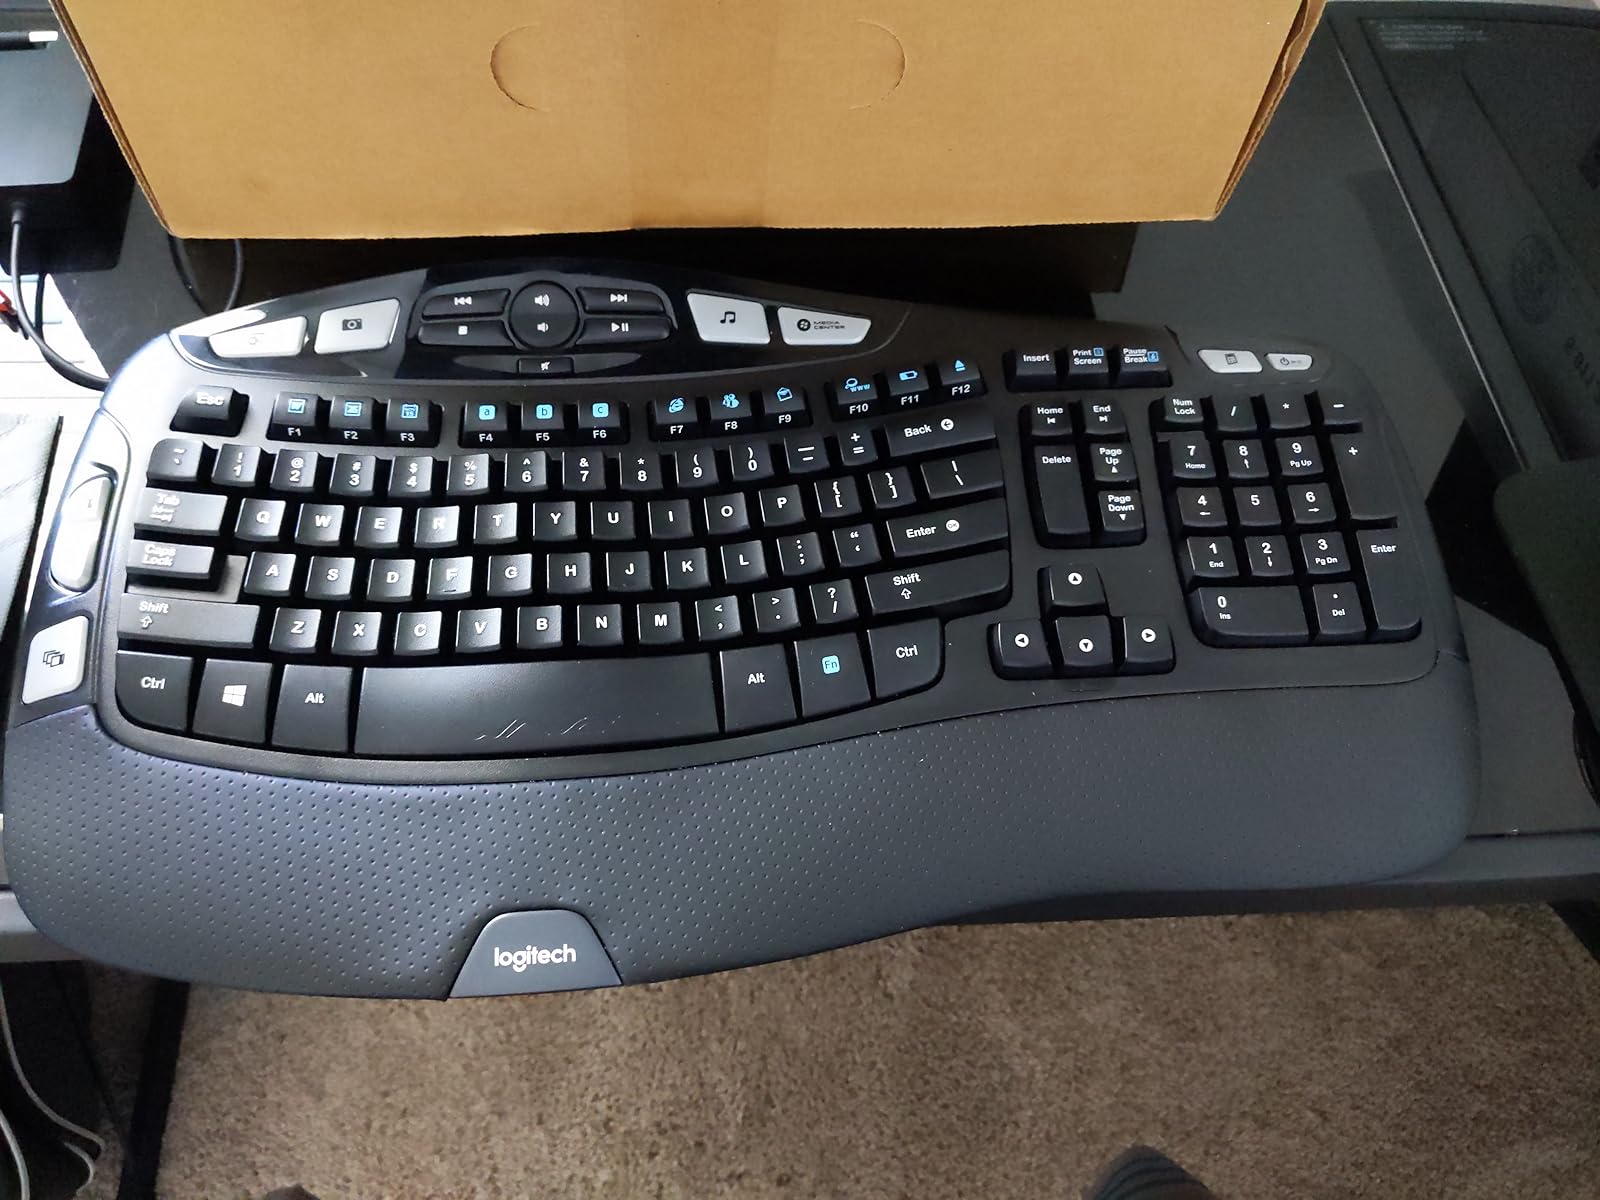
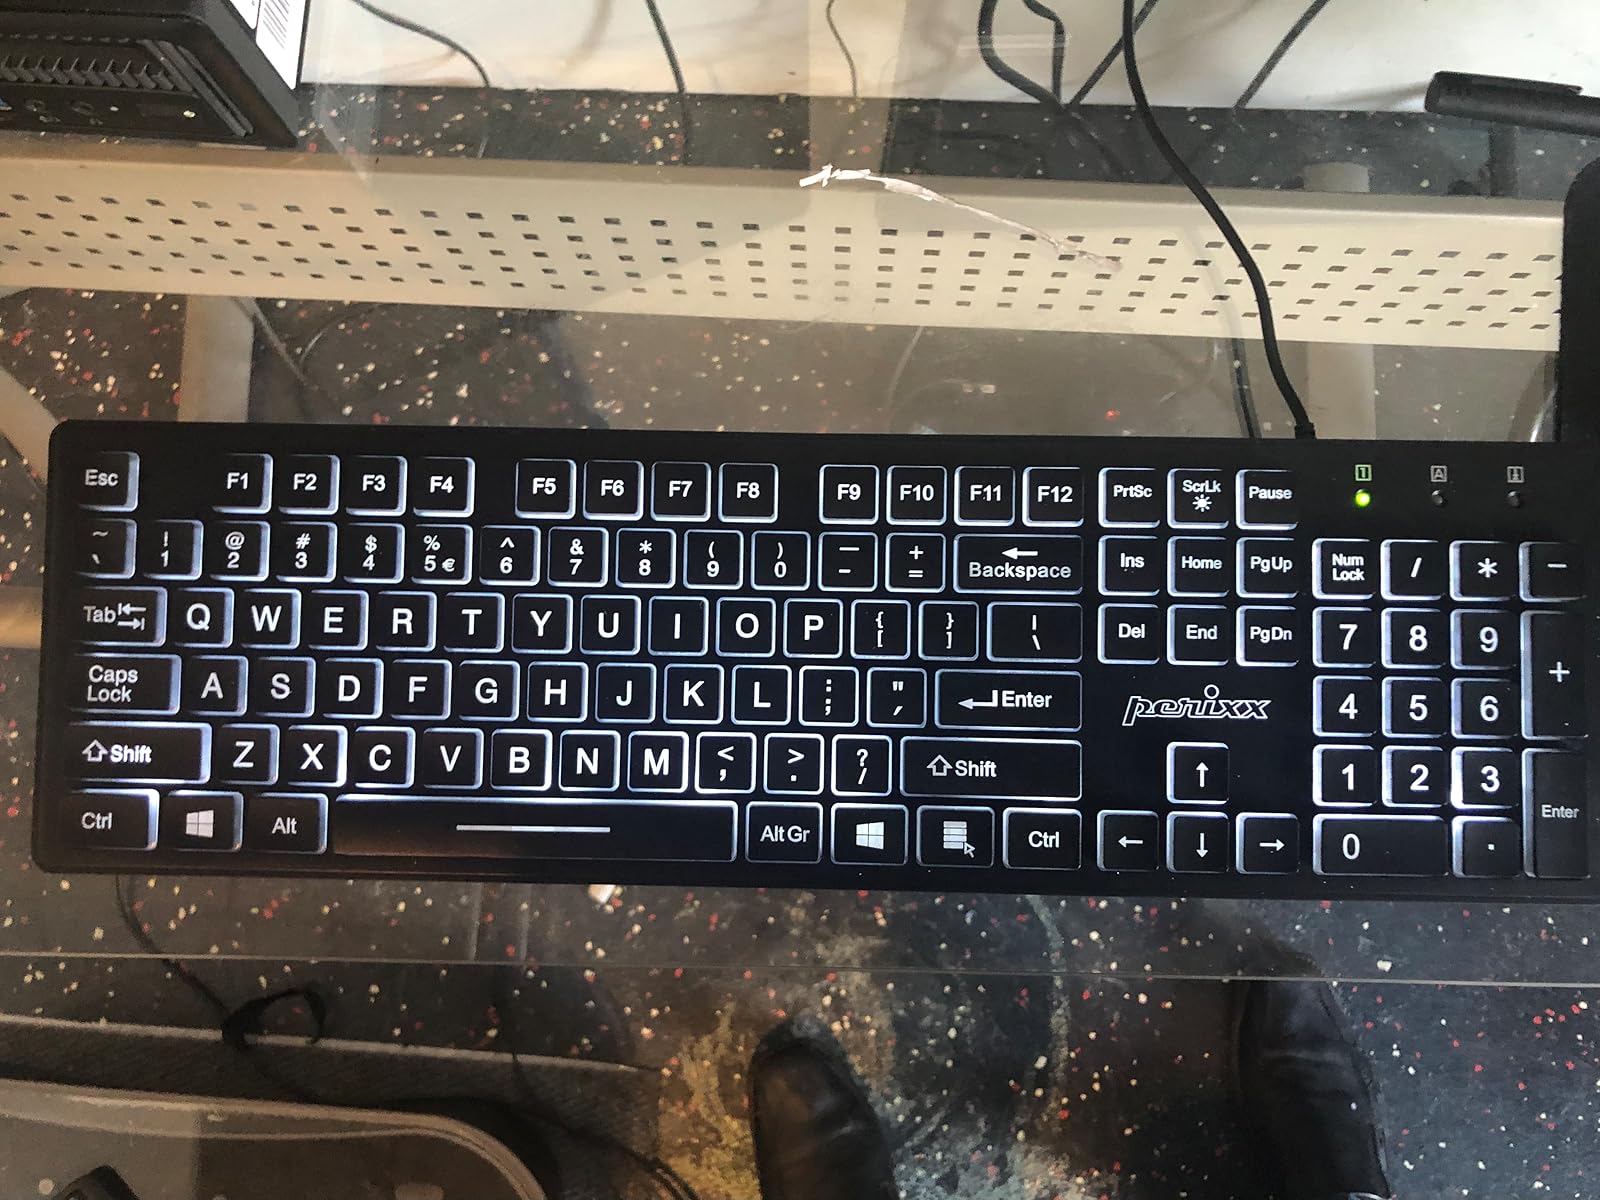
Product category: keyboard
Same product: no